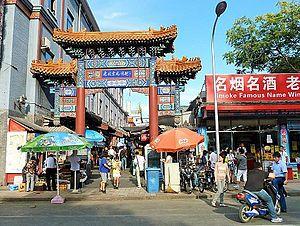
Dans Pedestrian zones in Wangfujing l, à Pékin .- ,Chine